Colin Meurk

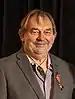
Meurk in 2021

Meurk attended high school at St Andrew's College, Christchurch, graduating in 1965. In 1969 he completed a Bachelor of Science at the University of Canterbury. Between 1970 and 1981 he completed a doctorate at the University of Otago, with his thesis analysing the production rate of plant biomass in tussock grassland at the southern end of the South Island.